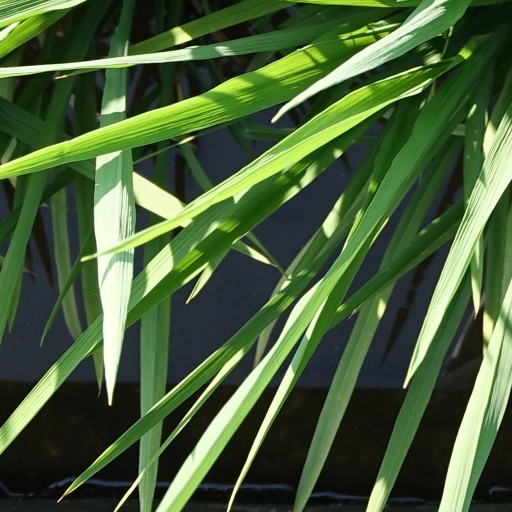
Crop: rice